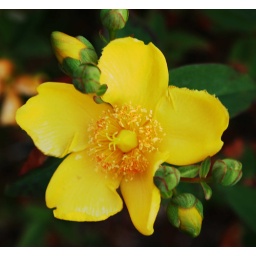
found this flower in car park today